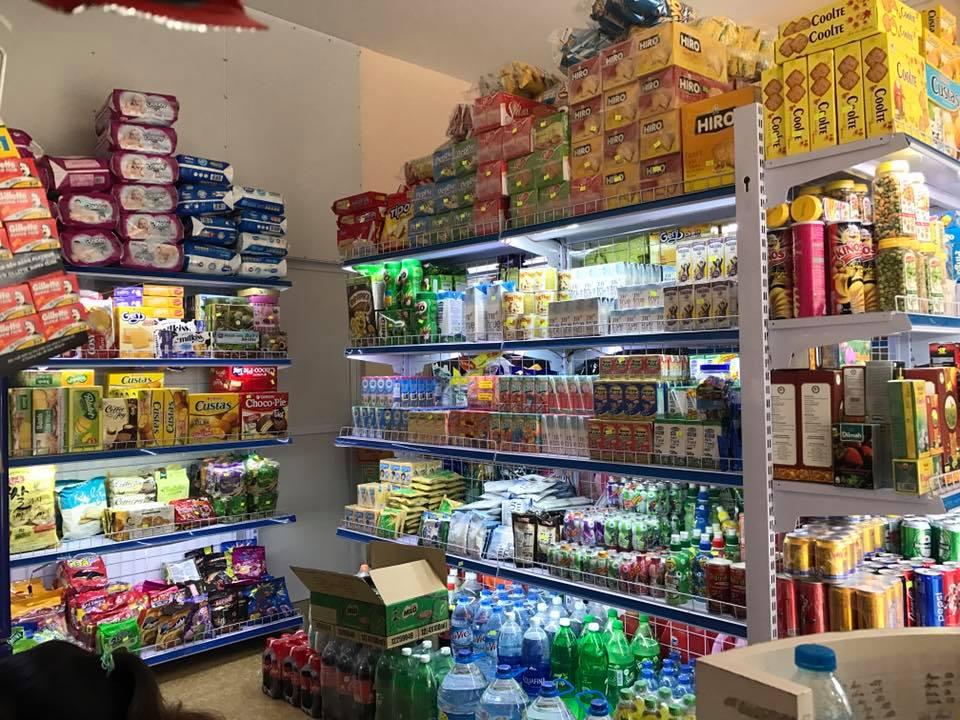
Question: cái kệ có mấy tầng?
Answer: có năm tầng